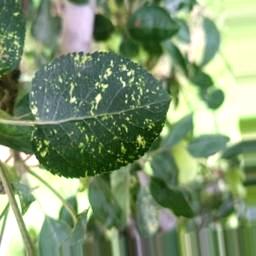
Label: Apple_Mosaic